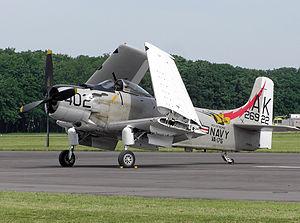
L'aile repliable est un type d'aile utilisé essentiellement sur les avions opérant à partir des porte-avions. Le gain de place permet d'une part d'en garer un plus grand nombre sur le pont et, d'autre part, facilite ou même seulement permet l'accès aux ascenseurs et aux hangars de dimensions réduites.